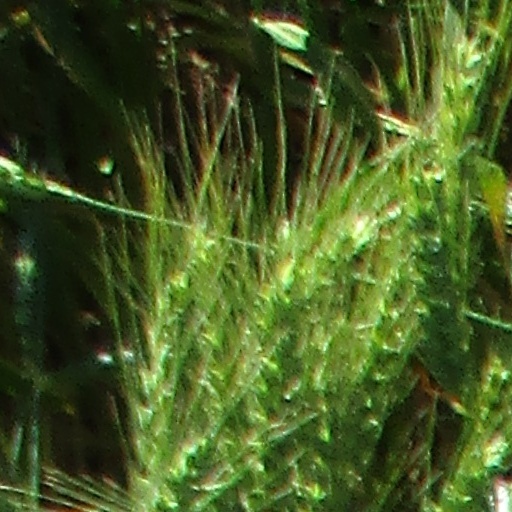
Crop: wheat